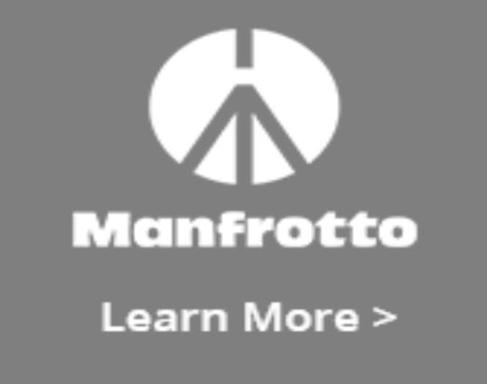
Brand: manfrotto
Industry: Electronic